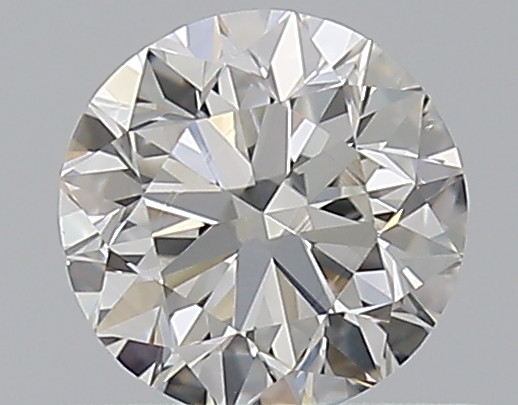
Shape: round
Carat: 0.5
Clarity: VS2
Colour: G
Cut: VG
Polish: EX
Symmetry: VG
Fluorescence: N
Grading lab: GIA
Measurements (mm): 4.94 x 4.99 x 3.18